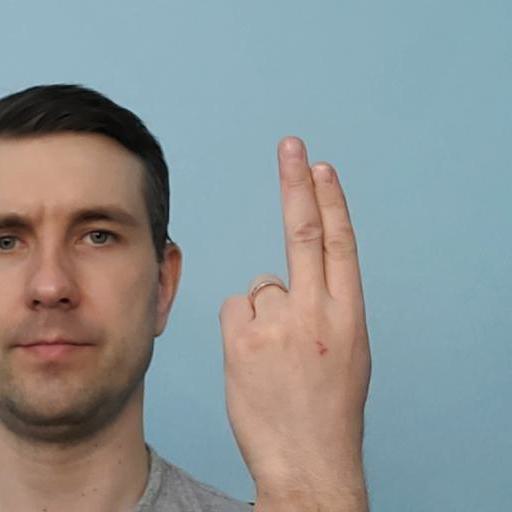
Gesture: two_up_inverted